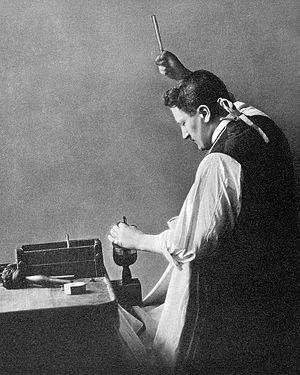
Le Cullinan est le plus gros diamant brut jamais découvert, avec une masse de 3 106 carats, soit 621,2 grammes.